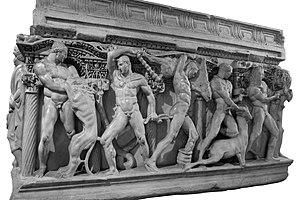
Le sarcophage d'Hercule, en marbre typique Sidamara, datant de la période romaine, entre 250 et 260. Trouvé dans le village de Yunusular (Pappa Tiberiopolis en latin), près de la ville de Beysehir.